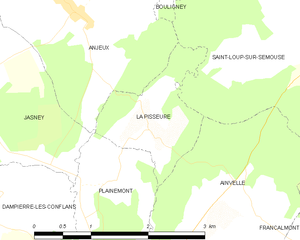
Carte des communes françaises